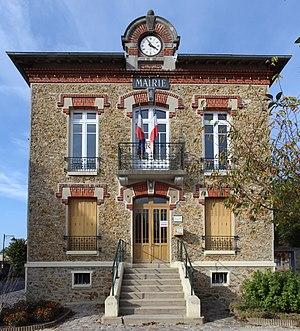
Mairie de Villeneuve-Saint-Denis.
Villeneuve-Saint-Denis est une commune française située dans le département de Seine-et-Marne en région Île-de-France.